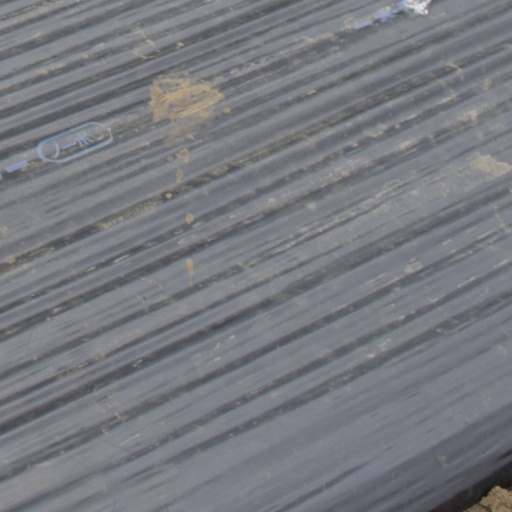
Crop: Jerusalem artichoke